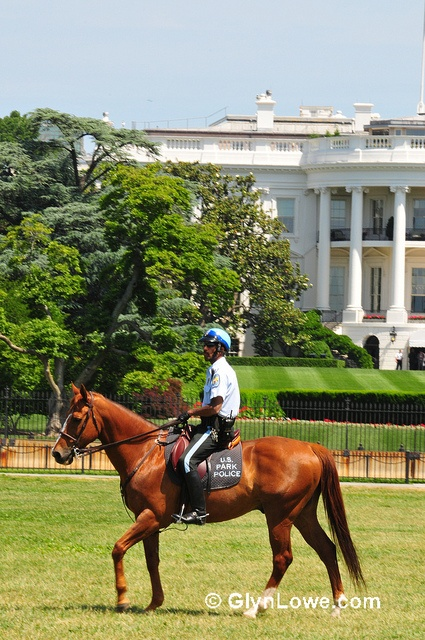
A man that is sitting on the back of a horse.
A mounted policeman on a brown horse rides through a green park in Washington, DC.
A man on a horse in front of the White House.
a man rides on top of a horse in front of the white house
A man in a helmet on a horse in front of the White House.